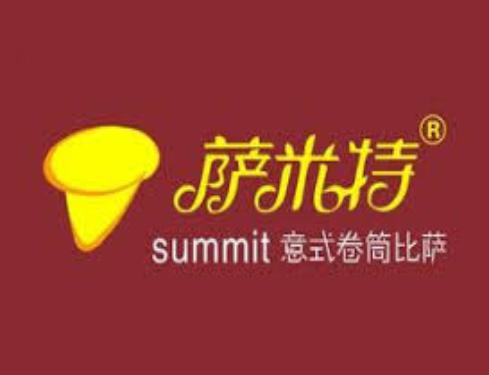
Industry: Others